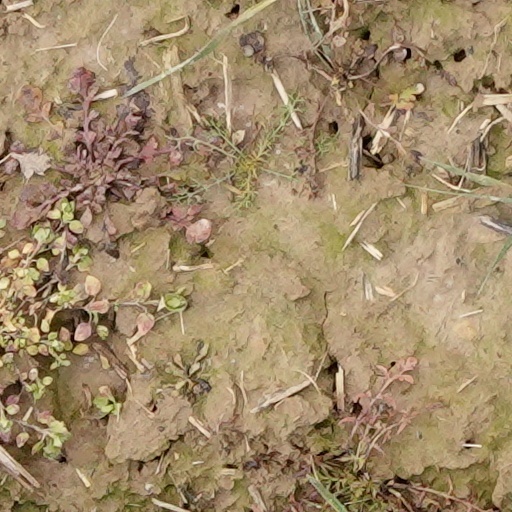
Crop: wheat